Curse of Timur

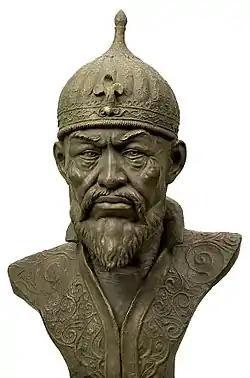
Facial Reconstruction of Timur (Tamerlane)

Timur or Tamerlane was a Turco-Mongol conqueror and warrior who founded the Timurid Empire in and around modern-day Afghanistan, Iran, and Central Asia, becoming the first ruler of the Timurid dynasty. He was buried in Gur-e-Amir, Samarkand, located in present-day Uzbekistan.